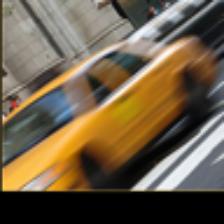
Label: NonHuman